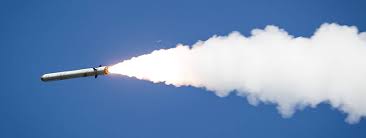
Label: Iskander